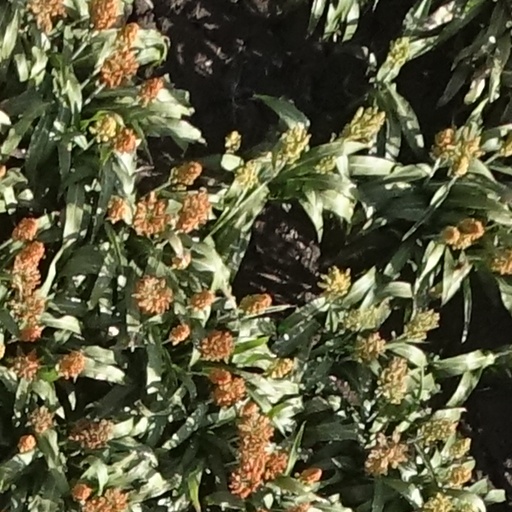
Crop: sorghum